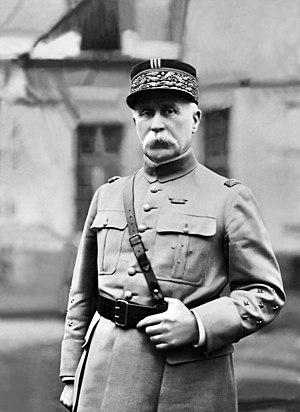
Henri Manuel, né le 24 avril 1874 à Paris dans le 3ᵉ arrondissement et mort le 11 septembre 1947 à Neuilly-sur-Seine, est un photographe portraitiste français. Ses frères Gaston et Lucien sont quant à eux, créateurs du studio, G.L. Manuel frères.
Le chef d'état-major de l'Armée de terre est un officier général français, conseiller du chef d'état-Major des armées pour l'Armée de terre et responsable devant le ministre des Armées de la préparation de l'Armée de terre en vue de sa mise en œuvre. Depuis le 31 juillet 2019, le chef d'état-major est le général d'armée Thierry Burkhard.